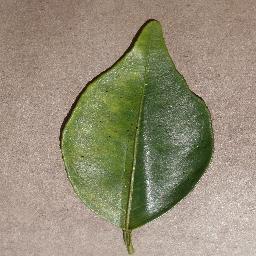
Label: Orange___Haunglongbing_(Citrus_greening)